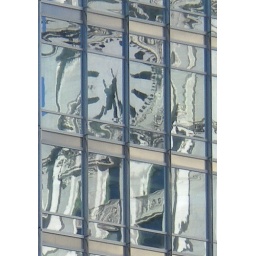
The clock of the Wrigley building in Chicago as reflected on the surface of Trump Tower.